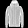
Label: Coat